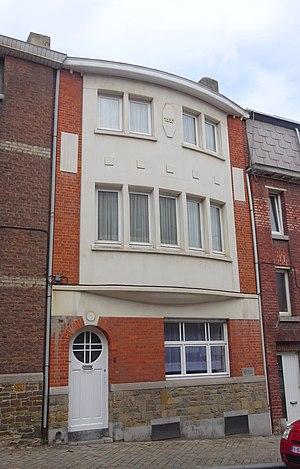
Maison datée de 1927, Rue Gustave Thiriart 4 Laveu, Liège
La rue Gustave Thiriart est une rue liégeoise du quartier du Laveu qui va de la place Henri Simon à la rue du Laveu.